Cris Carter

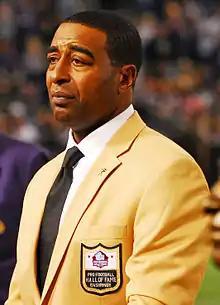
Carter in 2014

Graduel Christopher Darwin Carter (born November 25, 1965) is an American former professional football wide receiver who played in the National Football League (NFL) for the Philadelphia Eagles (1987–1989), the Minnesota Vikings (1990–2001) and the Miami Dolphins (2002). He is widely regarded as one of the greatest wide receivers of all time.